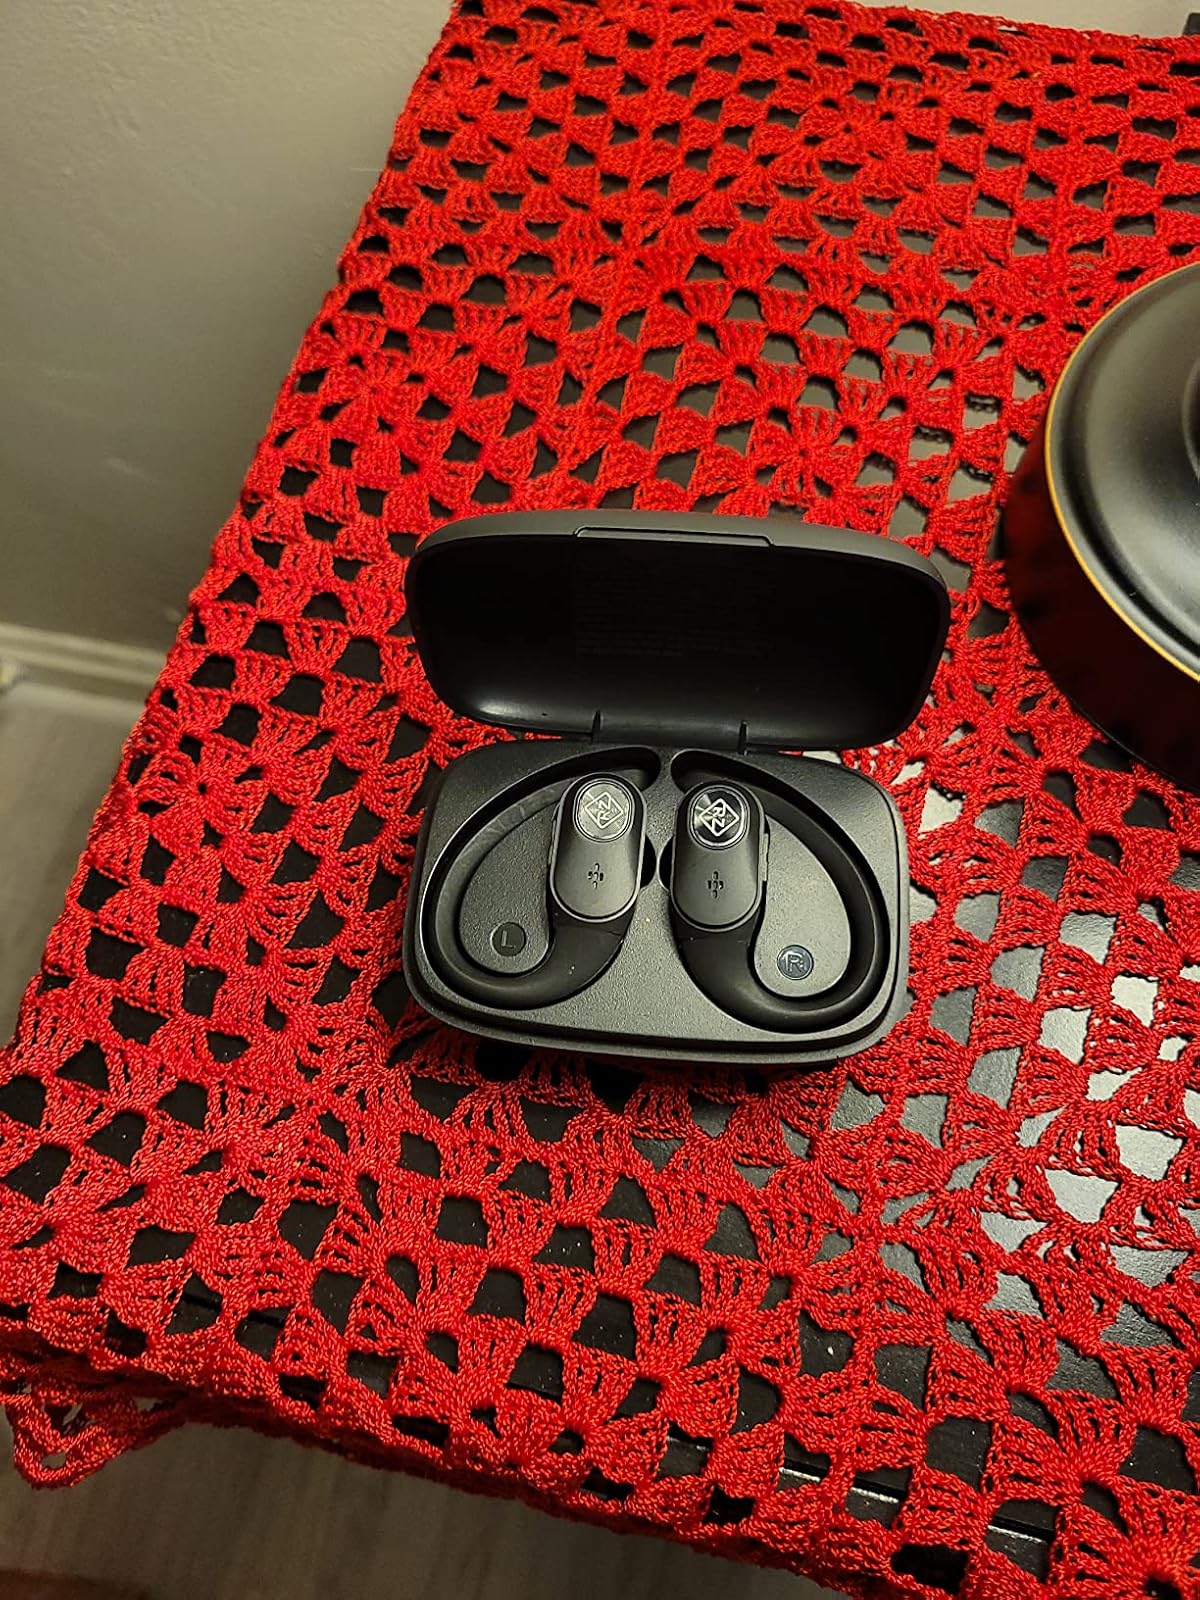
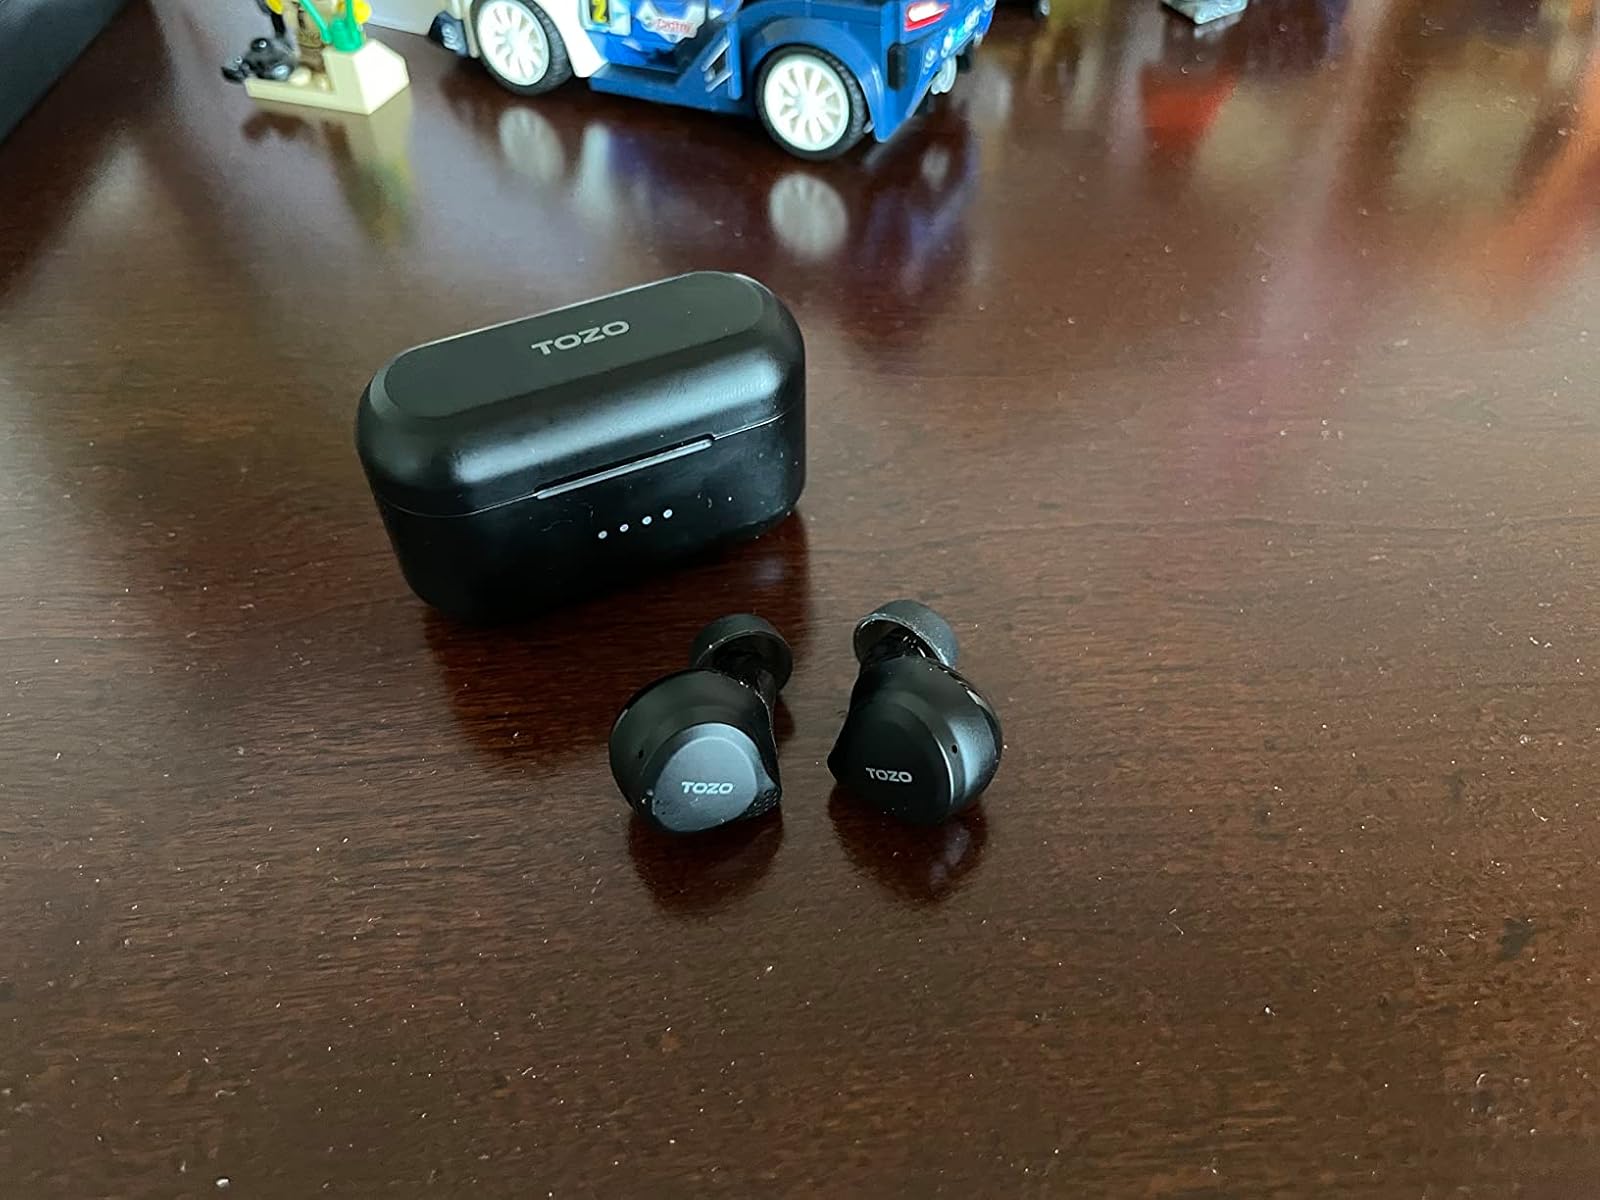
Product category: earbuds
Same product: no